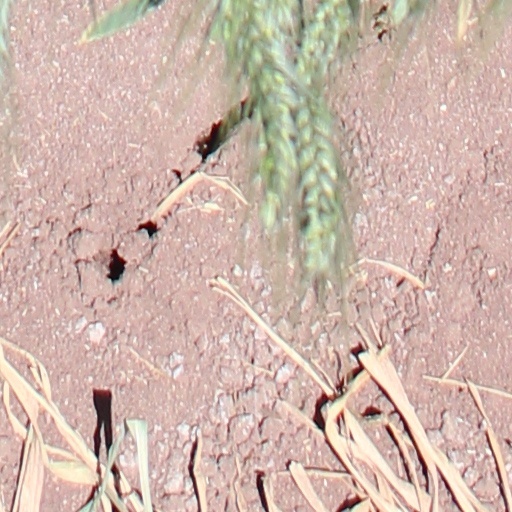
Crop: wheat